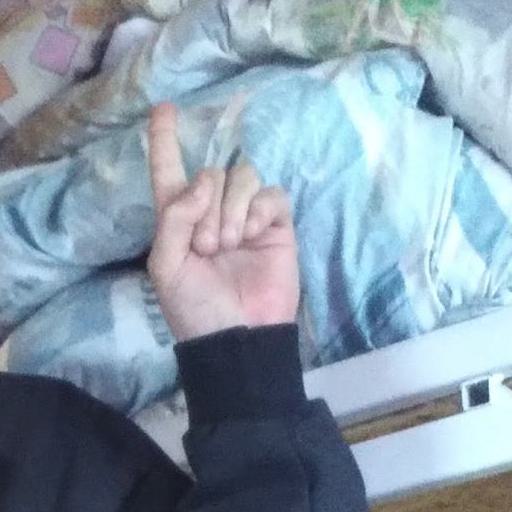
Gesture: one